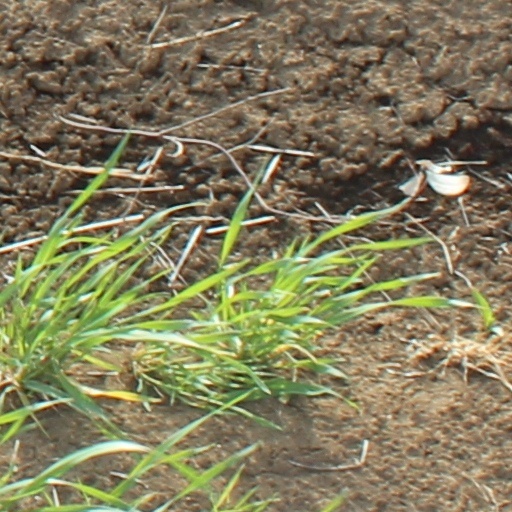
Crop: wheat